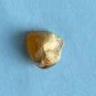
Maize quality: Bad